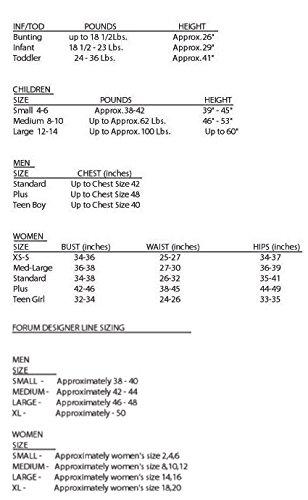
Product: Forum Novelties Zombie Mask with Hat, Percy
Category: Clothing, Shoes & Jewelry | Costumes & Accessories | Kids & Baby | Boys | Masks
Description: undead; hillbilly; hills have eyes; costume; Halloween; living dead.
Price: $12.05
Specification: ProductDimensions:12x12x3inches|ItemWeight:4.8ounces|ShippingWeight:4.8ounces(Viewshippingratesandpolicies)|DomesticShipping:ItemcanbeshippedwithinU.S.|InternationalShipping:ThisitemcanbeshippedtoselectcountriesoutsideoftheU.S.LearnMore|ASIN:B00DQOKHWI|Itemmodelnumber:64866|Manufacturerrecommendedage:10-15years